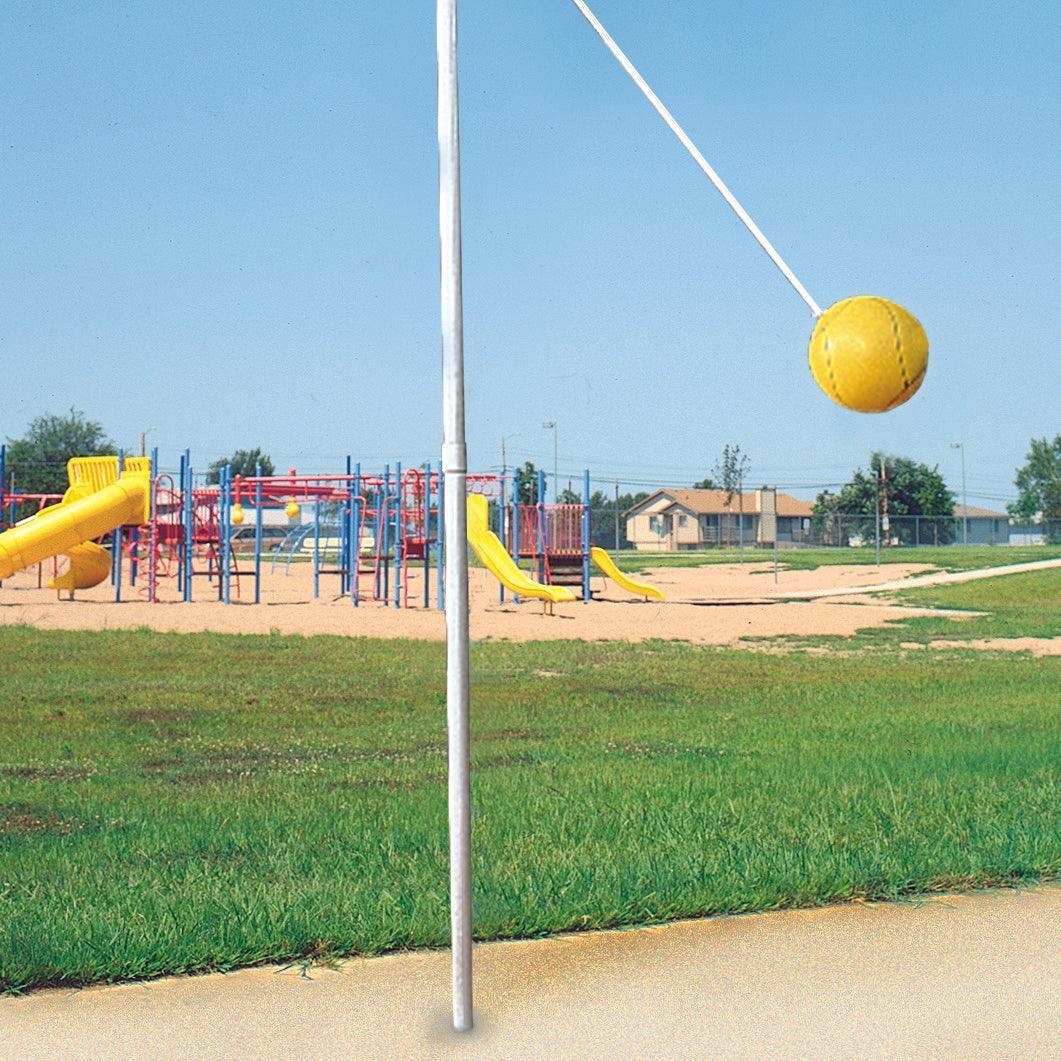
Replacement Tetherball
Quality tetherball with rope and attachment clip assembly. Additional information Weight 2 lbs Instructions TB50-B Class small-package
Brand: bisoninc.com
Category: Sporting Goods > Outdoor Recreation > Outdoor Games > Tetherball > Tetherballs